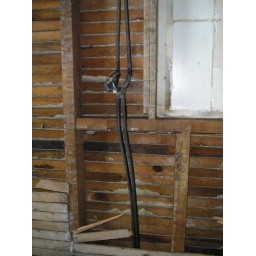
TOLH knob and tub in bathroom